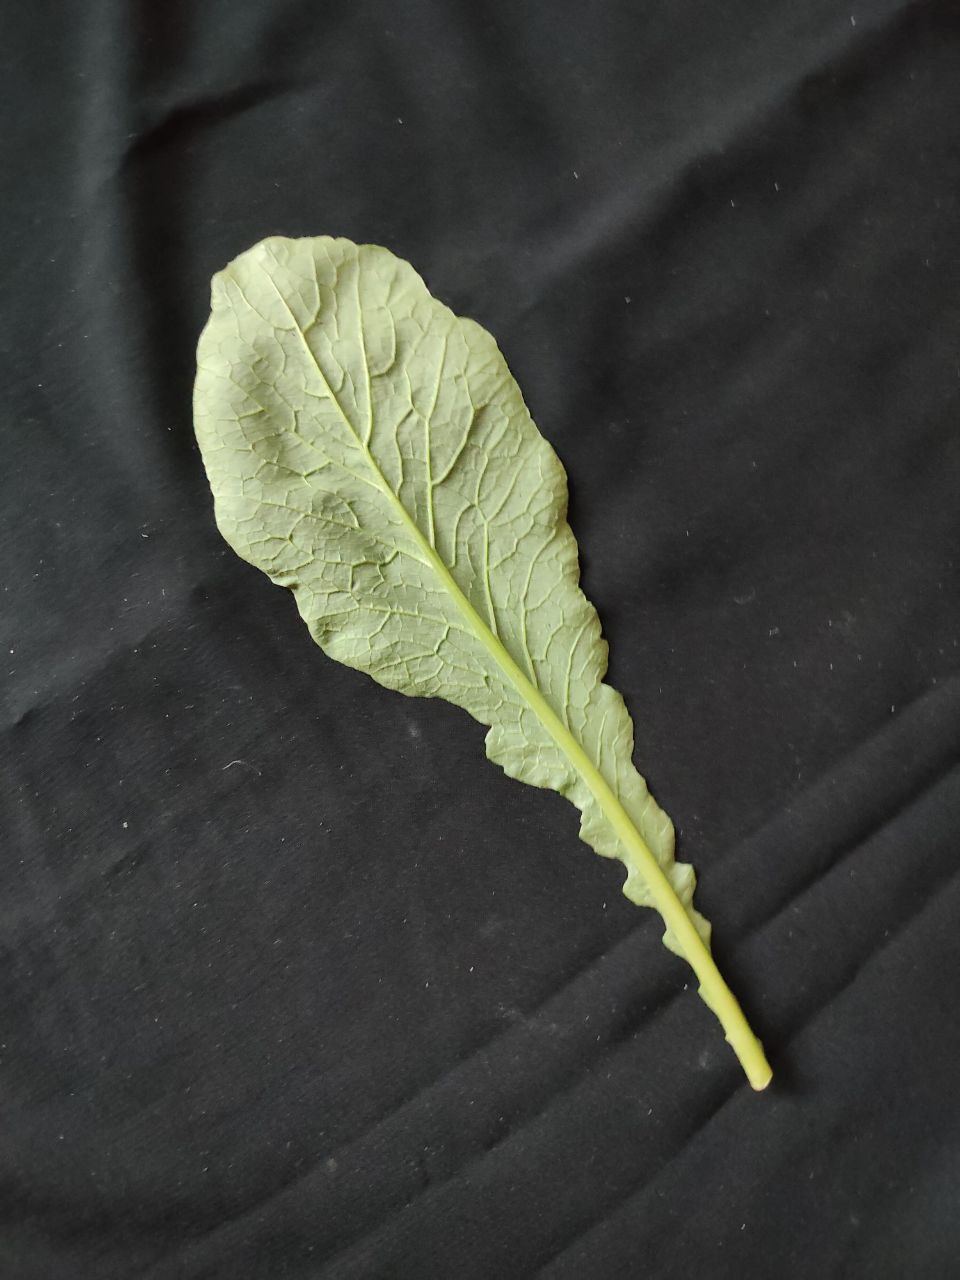
Label: Fresh leaf